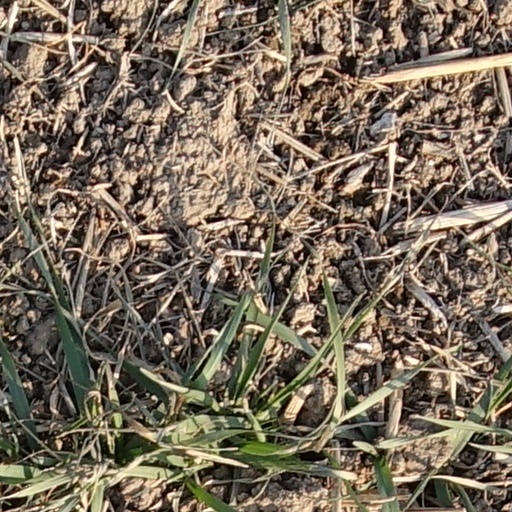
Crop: wheat